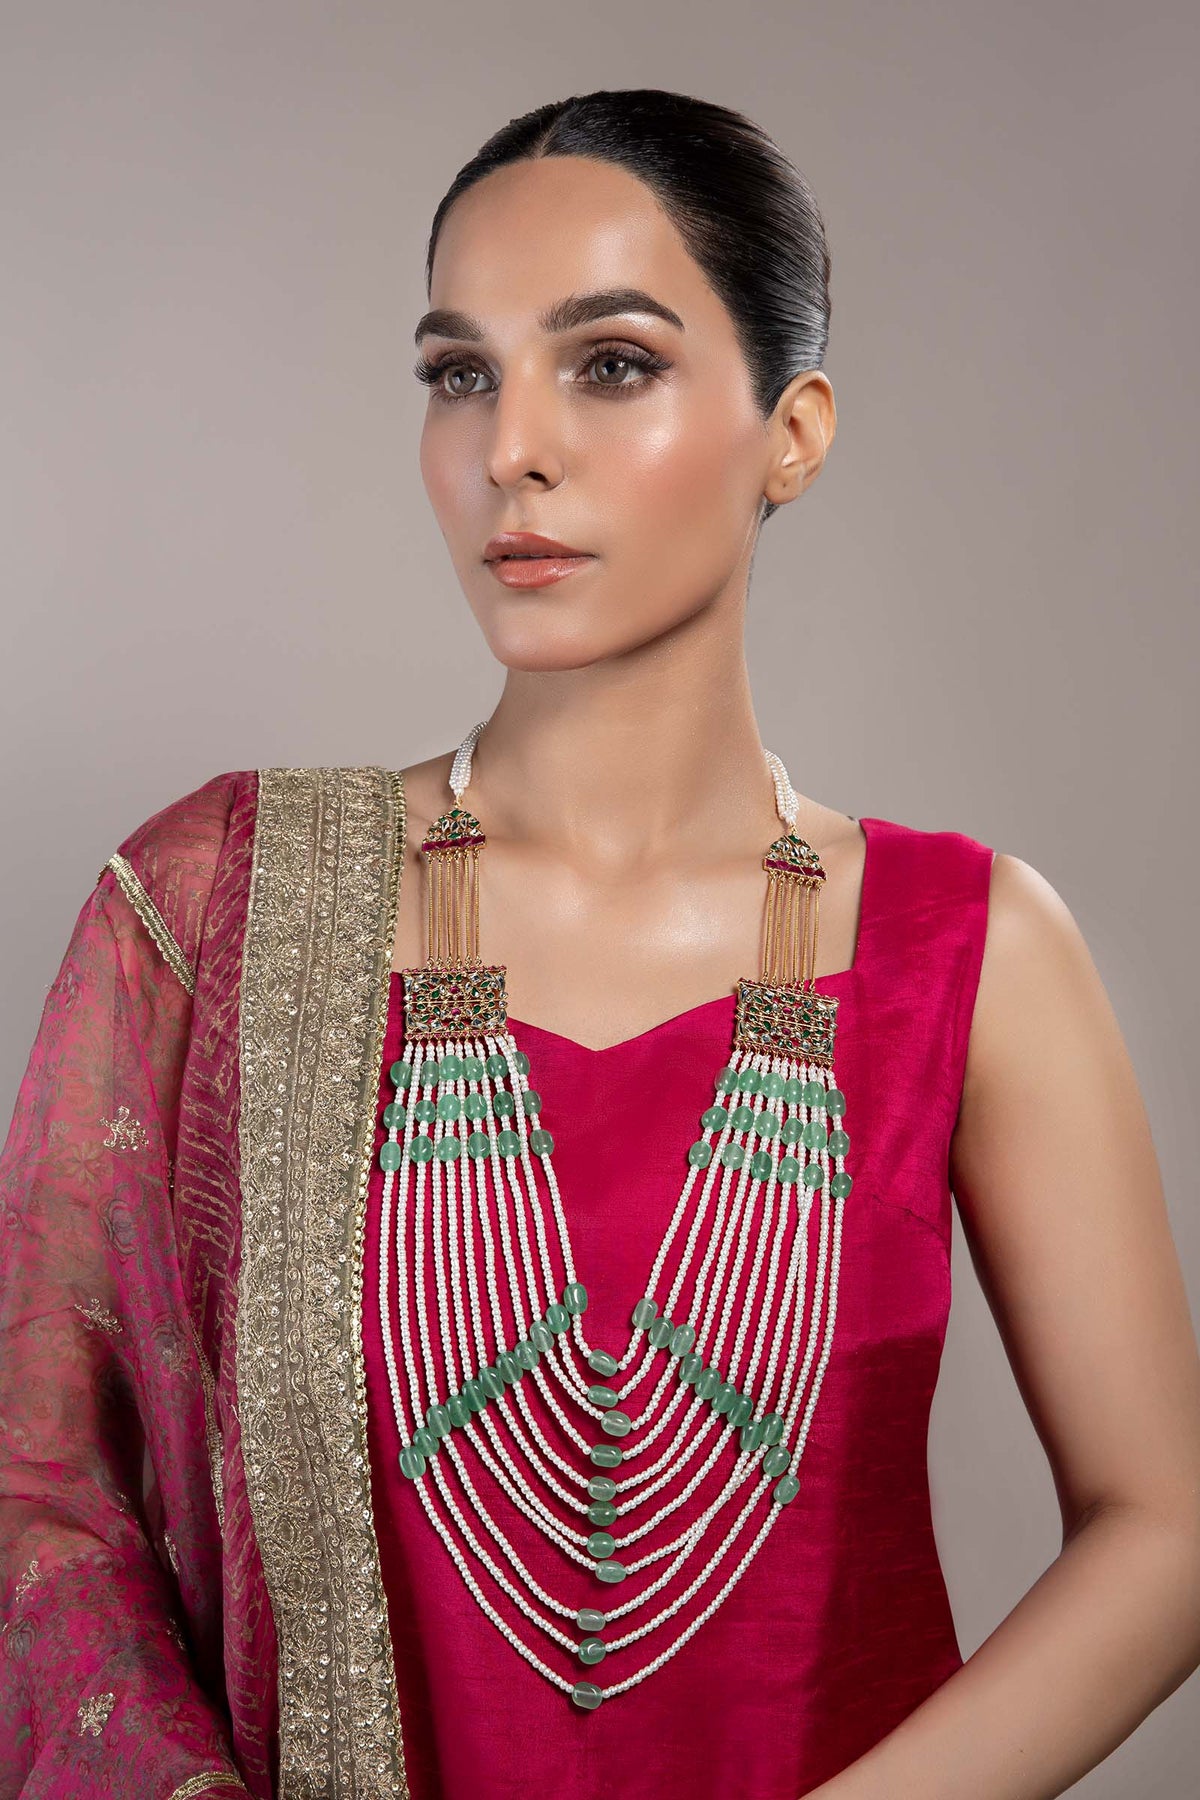
pink multi necklace